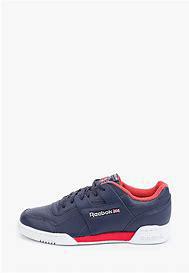
Brand: Reebok
Model: Workout Plus Mu